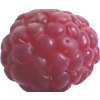
Label: raspberry